Jennette McCurdy

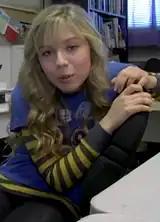
McCurdy, 2009, wearing the signature attire of Sam Puckett, her character in "iCarly"

From 2007 to 2012, she starred as Sam Puckett in the Nickelodeon TV series "iCarly". In 2008, she was nominated for a Young Artist Award for her work on the series and her performance as Dory Sorenson in the TV movie "The Last Day of Summer". She was nominated for a 2009 Teen Choice Award in the Favorite TV Sidekick category for her work on "iCarly". She played Bertha in "", a movie based on a YouTube series about Fred Figglehorn.